T Scorpii

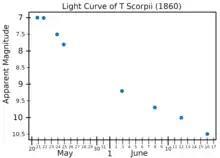
The light curve of T Scorpii, plotted from measurements by Arthur von Auwers

T Scorpii, or Nova Scorpii 1860, was a nova in the globular cluster Messier 80 (M80). It was discovered on 21 May 1860 by Arthur von Auwers at Koenigsberg Observatory and was independently discovered by Norman Pogson on May 28 at Hartwell observatory. It was at magnitude 7.5 at discovery, reaching a maximum of magnitude 6.8, outshining the whole cluster.